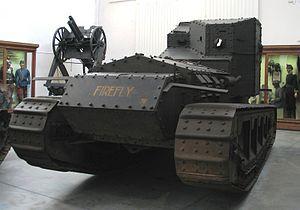
Le Mark A Whippet était un char britannique apparu en 1917 qui avait une longueur de 6,09 mètres, une largeur de 2,50 mètres pour une hauteur de 2,77 mètres et un poids de 14 tonnes.